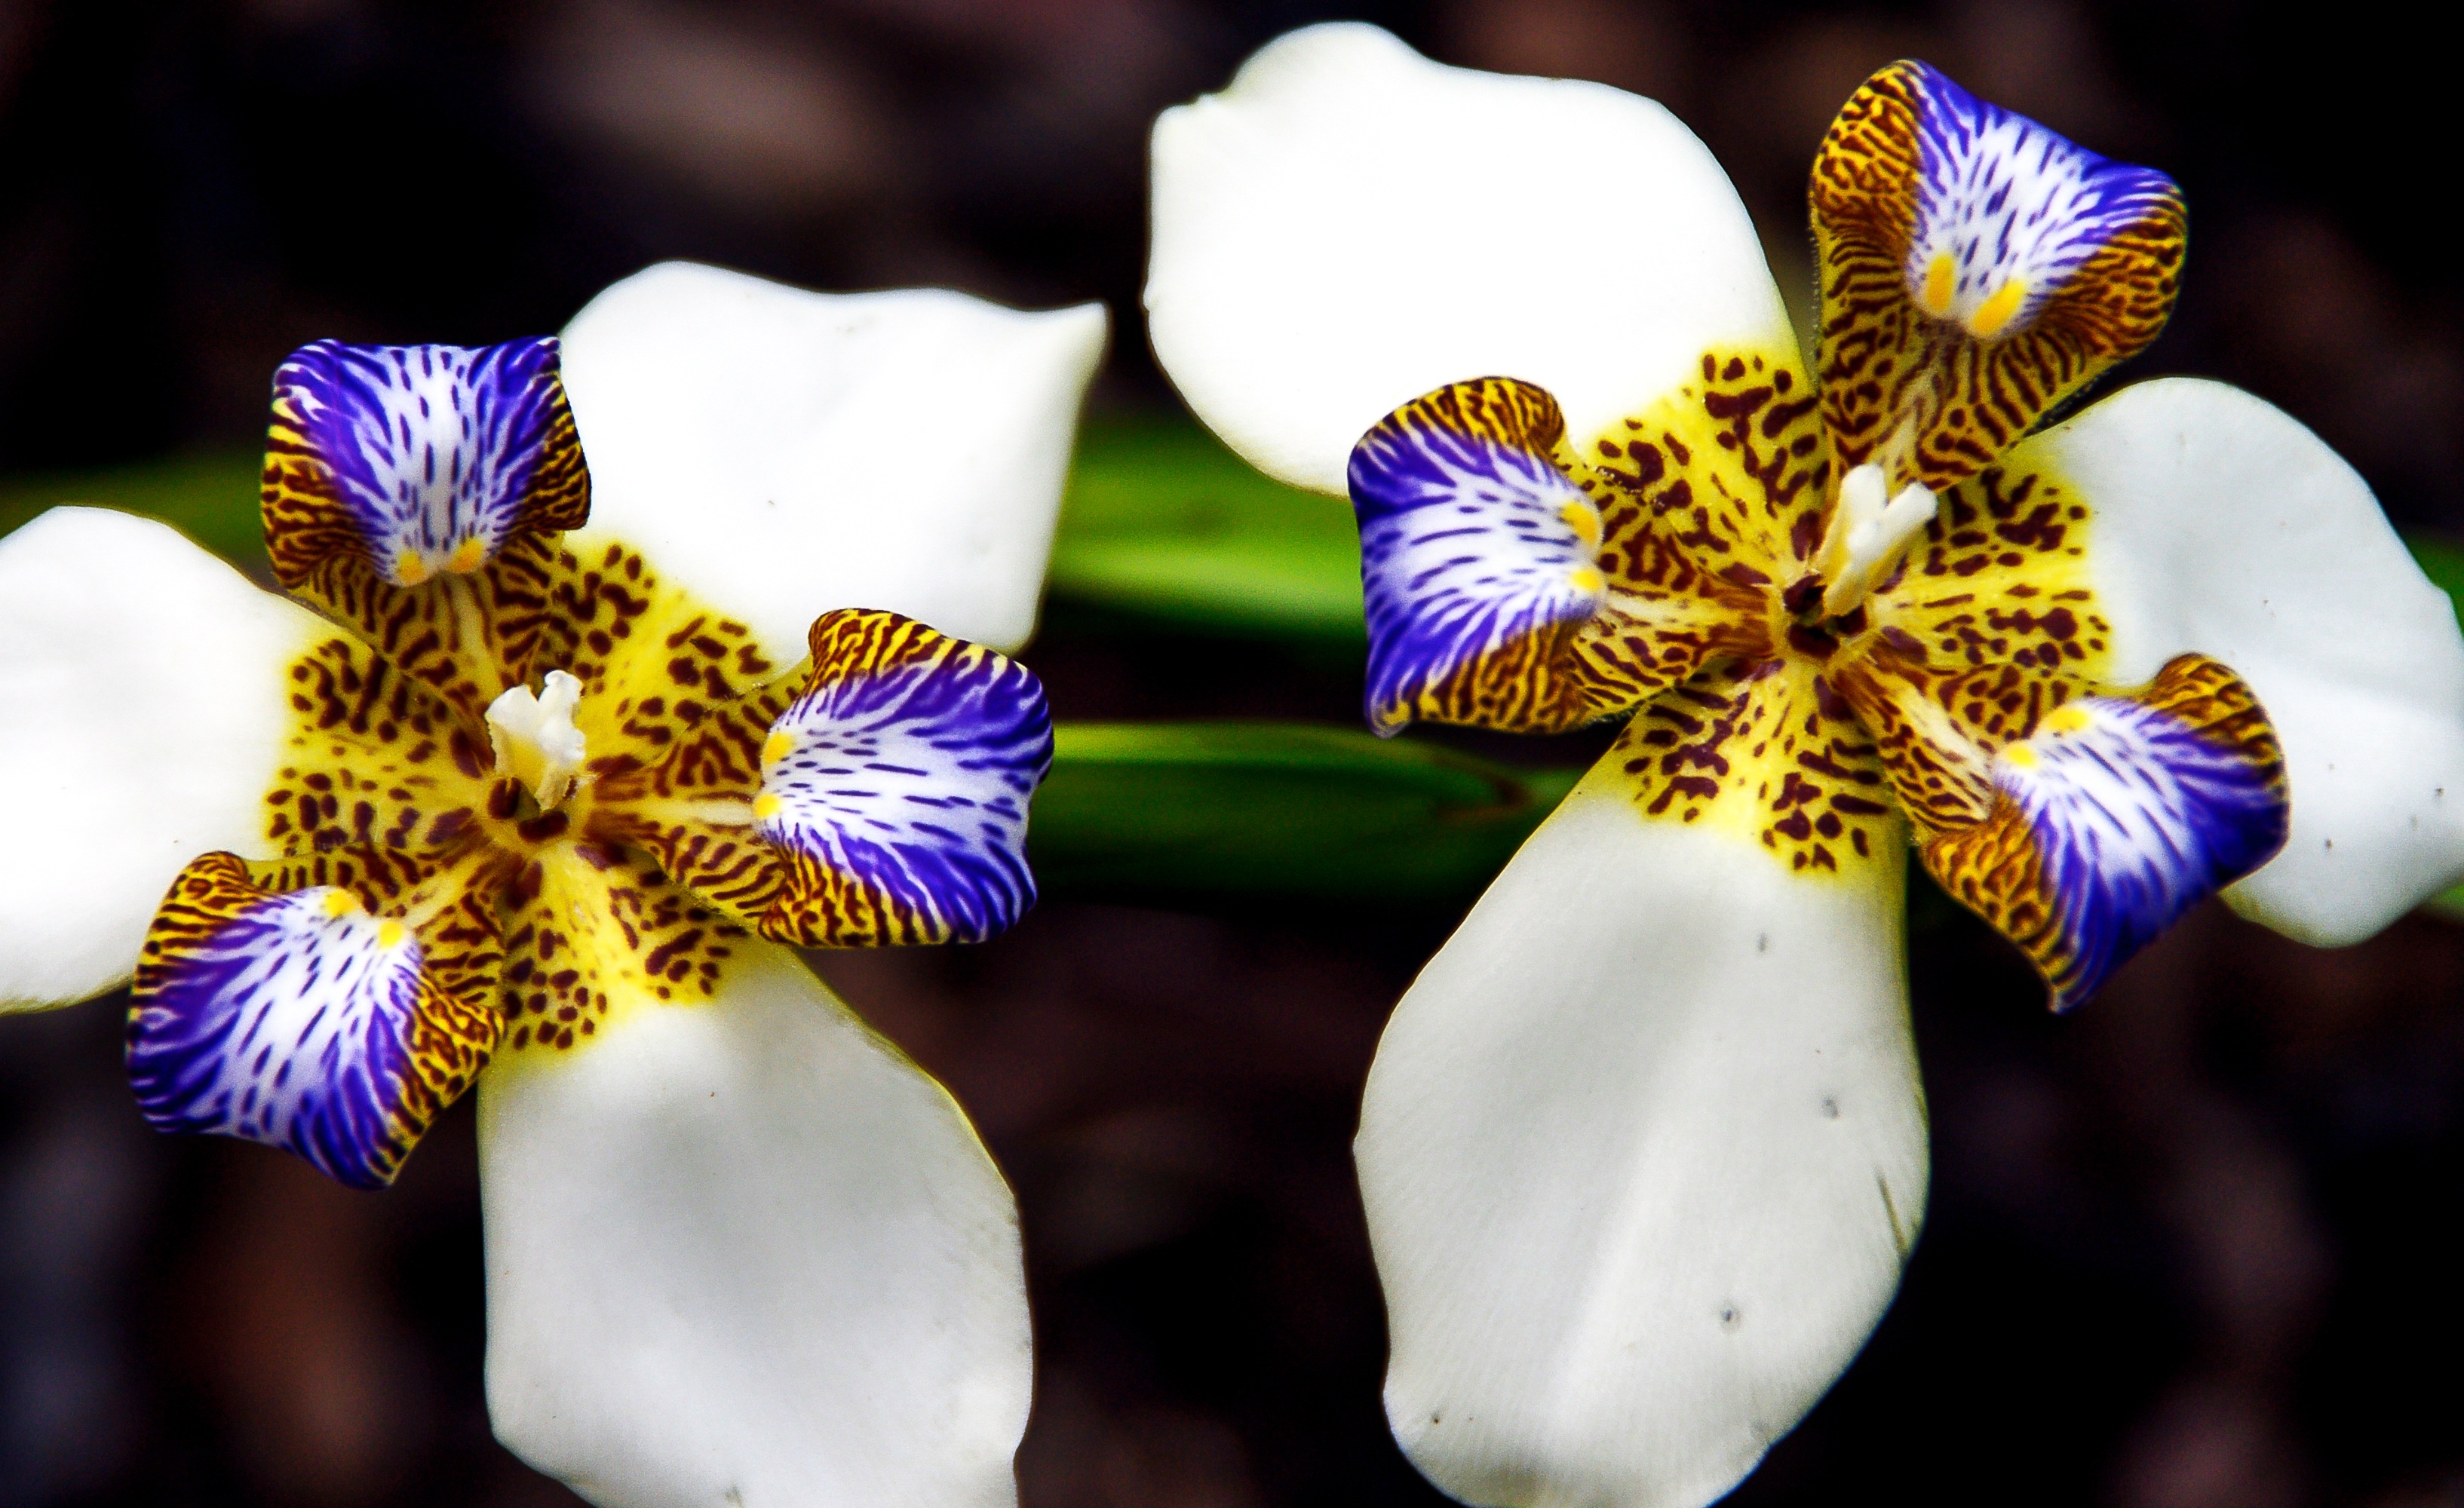
nature, blossom, plant, white, photography, flower, purple, petal, bloom, colourful, brown, botany, yellow, flora, wildflower, close up, iris, eye, organ, macro photography, flowering plant, brazilian walking iris, noemarica gracilis, land plant